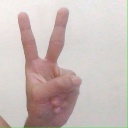
अक्षर: क